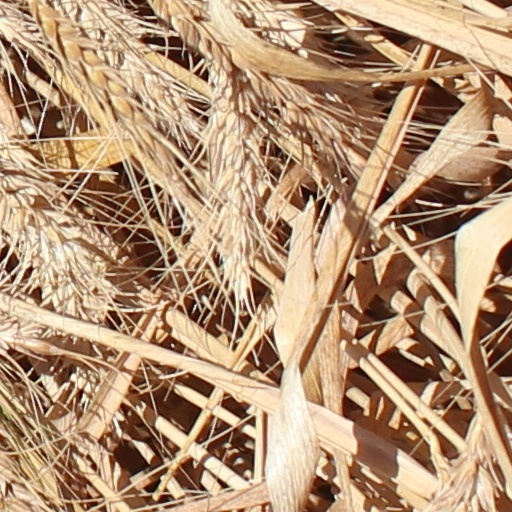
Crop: wheat